Describe the emotion expressed in this image:  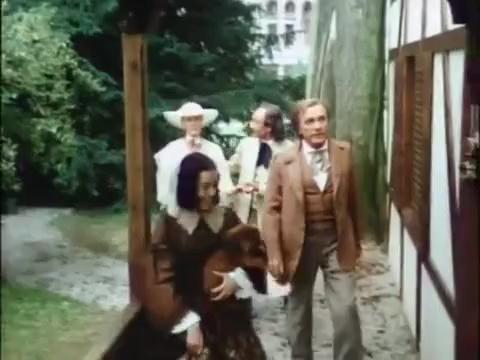
This person displays Fear, valence and arousal with high intensity.